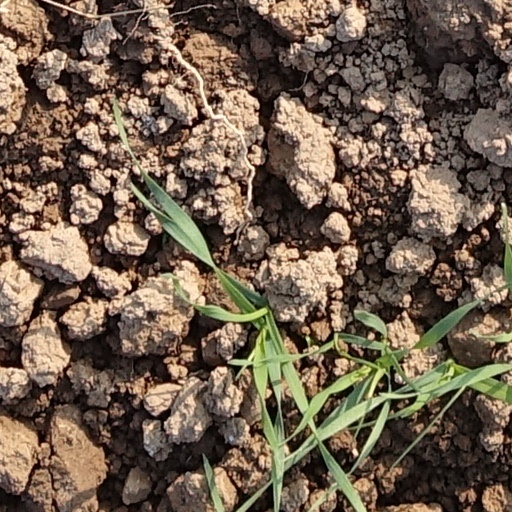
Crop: wheat